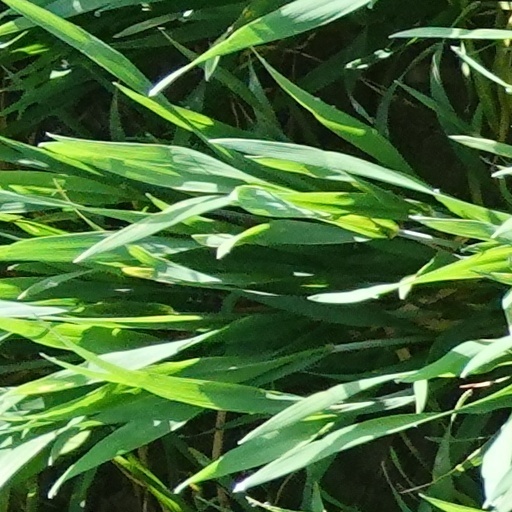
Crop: wheat